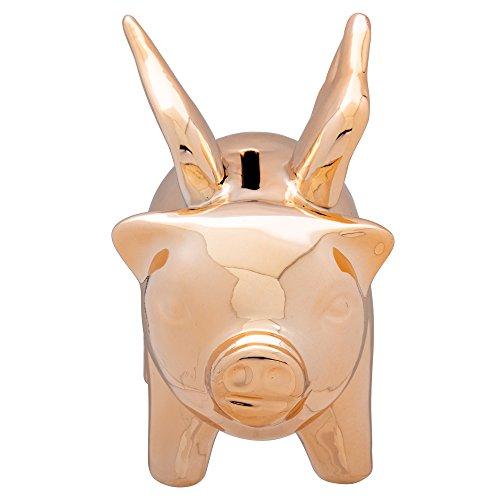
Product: CTG, Rose Gold Cute Flying Pig Ceramic Piggy Bank for Kids, 7 x 6 inches
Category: Toys & Games | Novelty & Gag Toys
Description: Measures 7L x 6H x 3W in dimensions.
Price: $16.99
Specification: ProductDimensions:7x3x6inches|ItemWeight:14.9ounces|ShippingWeight:14.9ounces(Viewshippingratesandpolicies)|Manufacturer:CTGBrands|ASIN:B07DFW3C44|Itemmodelnumber:65725